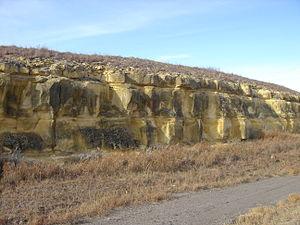
Le parc d'État de Cedar Bluff est un parc d'État du Kansas situé dans les comtés d'Ellis et de Trego.